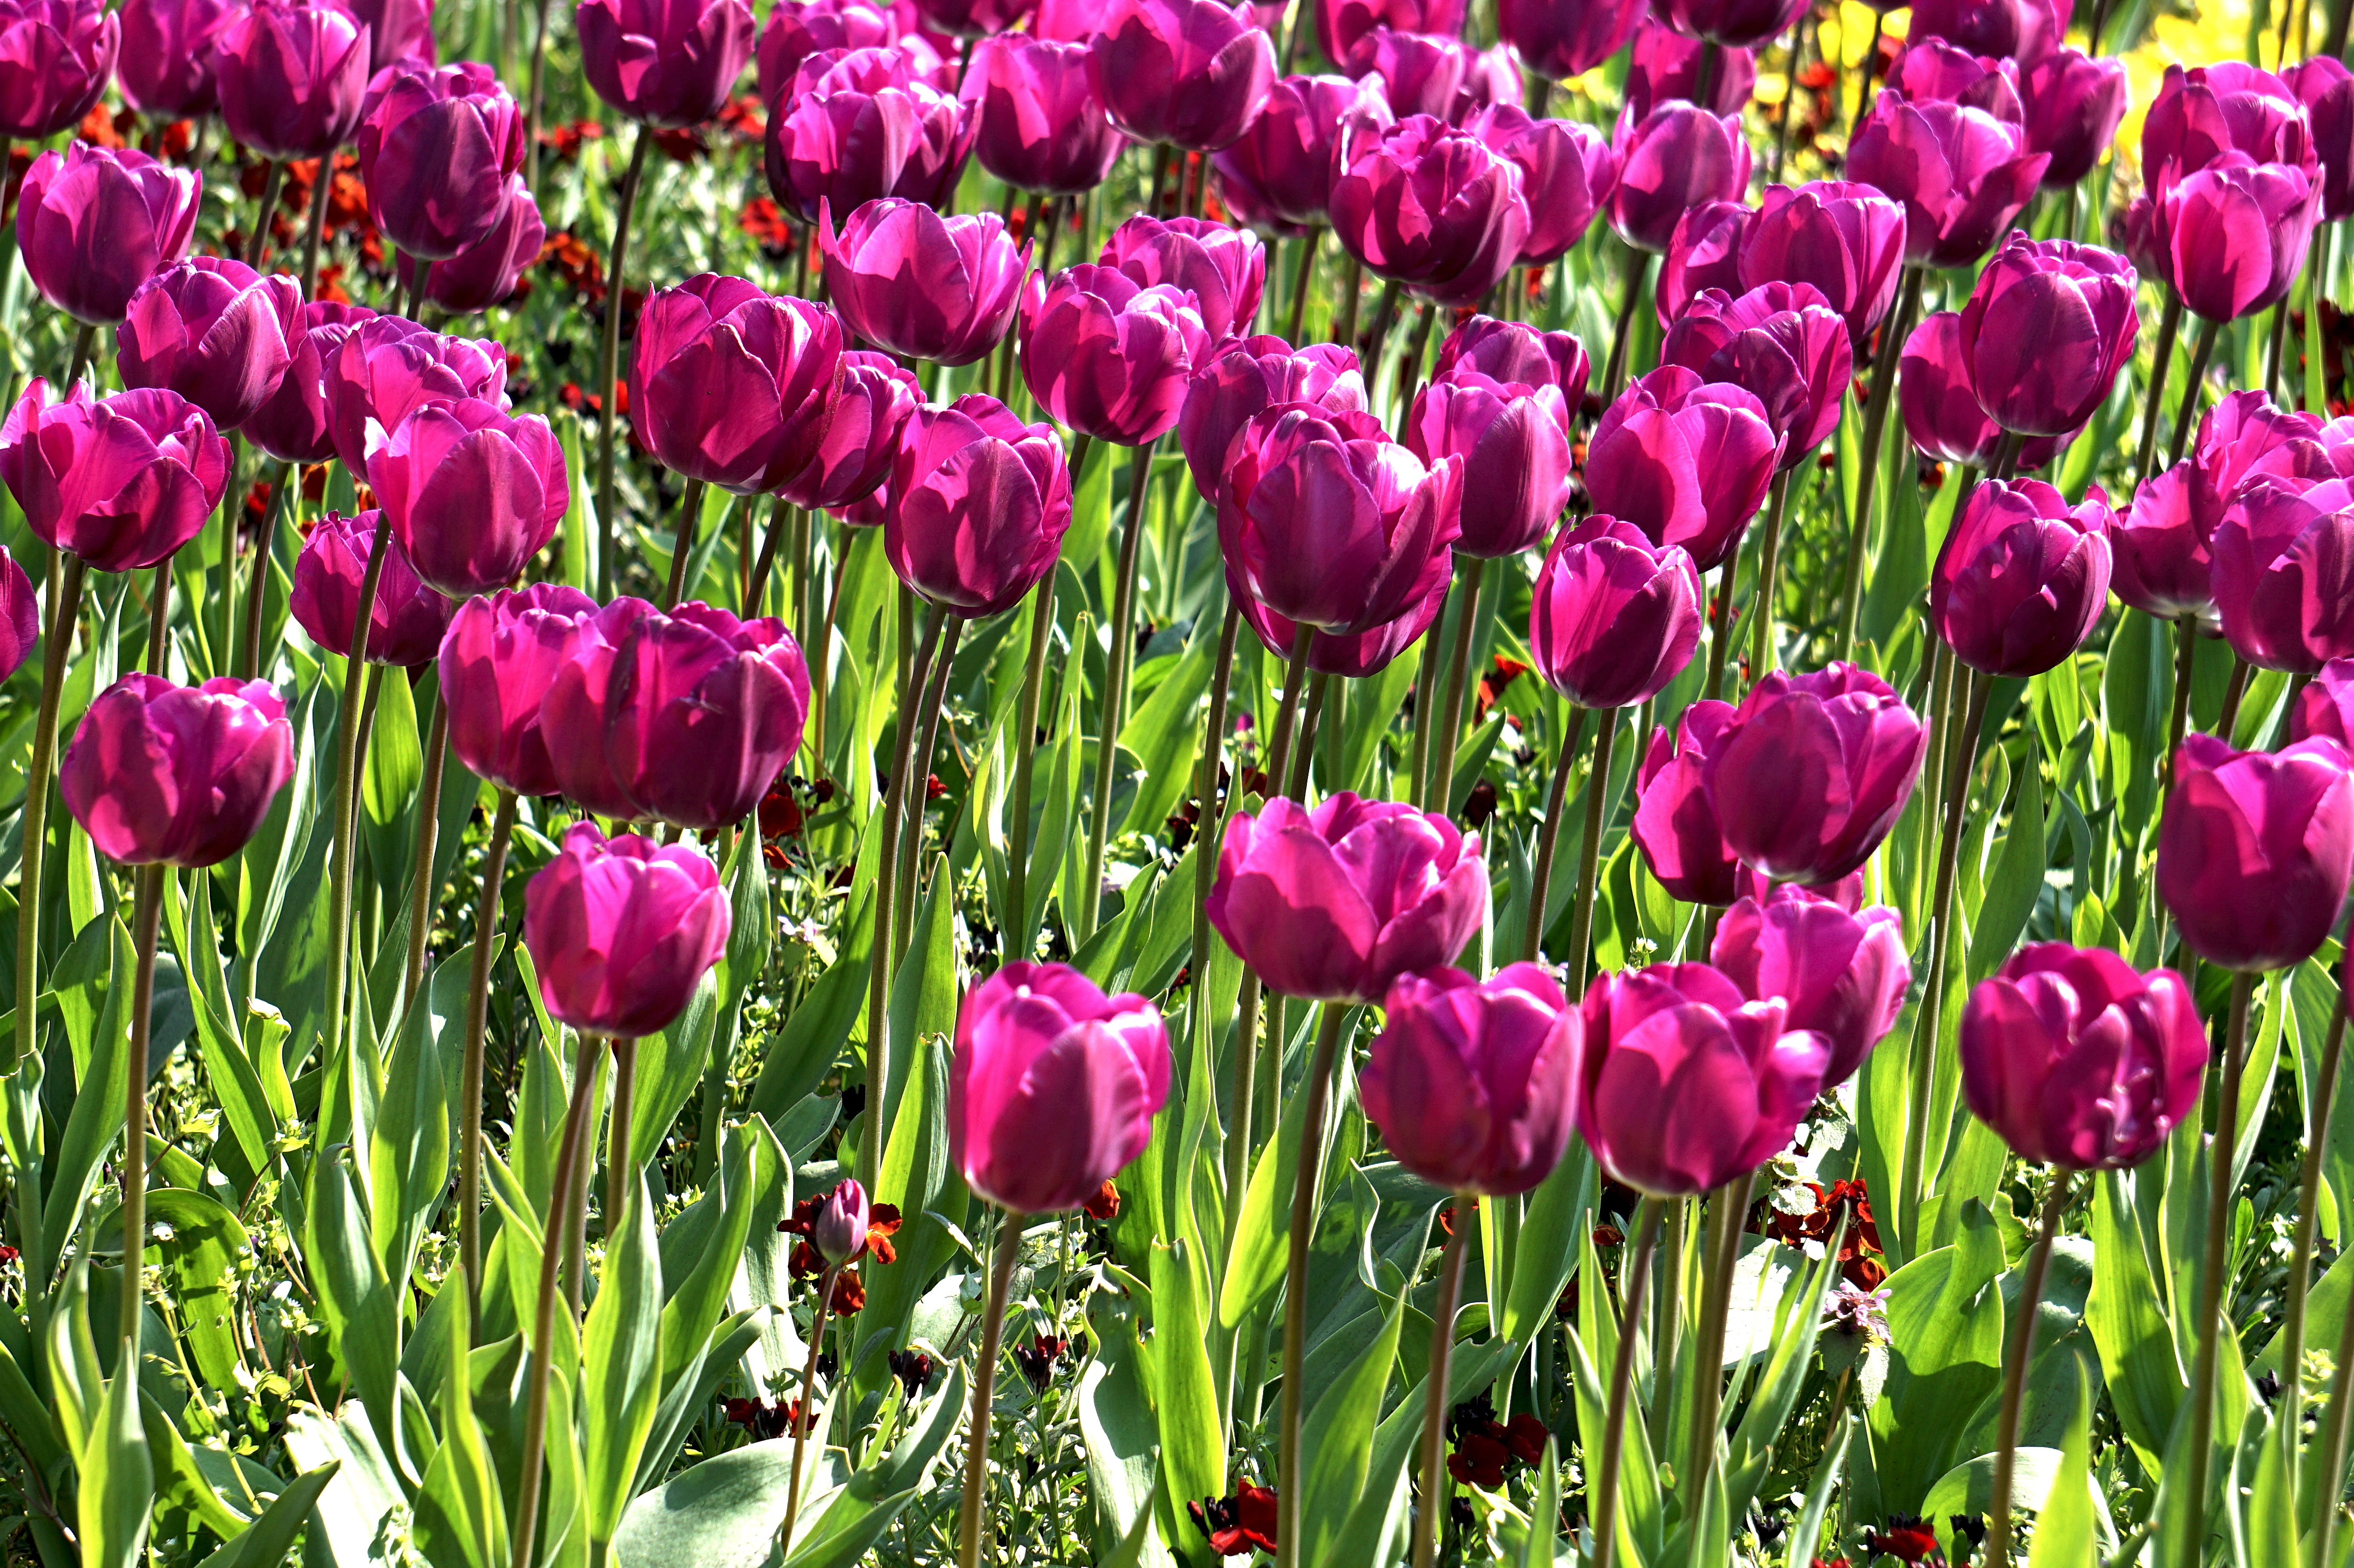
nature, blossom, growth, plant, bunch, field, meadow, countryside, leaf, flower, purple, petal, bloom, summer, floral, aroma, wild, tulip, bouquet, rural, pollen, spring, green, red, color, grow, natural, fresh, botany, blooming, colorful, garden, season, flowers, violet, bright, growing, day, vibrant, flowering plant, lily family, plant stem, land plant